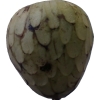
Label: cherimoya